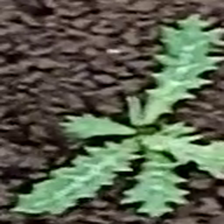
Weed species: Bilayat_(Mexicana_Argemone)